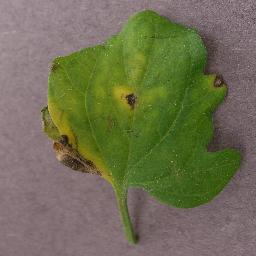
Label: Tomato___Septoria_leaf_spot